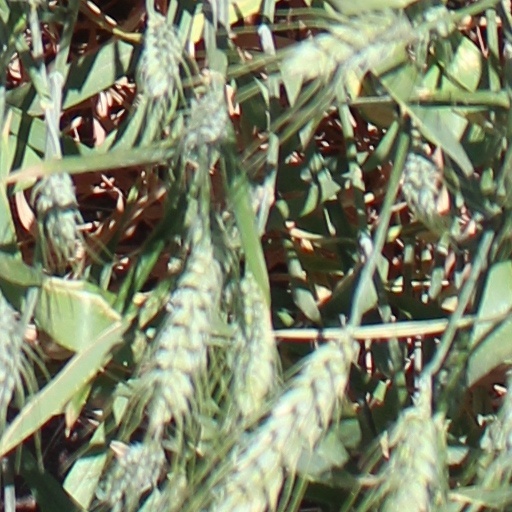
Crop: wheat